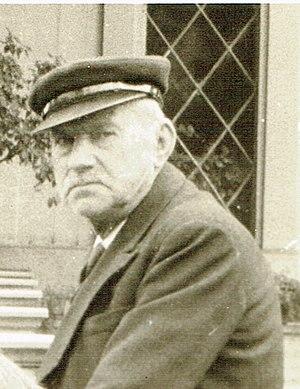
Tramway de Verneuil à Melun
Le tramway de Verneuil-l'Étang à Melun, aussi appelé tacot de Verneuil ou tramway de Verneuil, est une des lignes de chemin de fer secondaire de Seine-et-Marne, exploitée de 1901 à 1950 par la Société générale des chemins de fer économiques, dont elle constitue la première ligne dans le département. Elle reliait Melun à Verneuil-l'Étang. La longueur de la ligne était de 18,390 km accomplis en une heure sur une voie d'un mètre de large. Elle connaît une hausse de fréquentation jusqu'en 1914, la guerre désorganisant ensuite son trafic. Entre les deux guerres, l'autobus la concurrence pour le trafic de voyageurs. La ligne voit alors sa rentabilité décliner, et n'est à terme utilisée que par l'industrie sucrière, avant sa fermeture et son démantèlement.